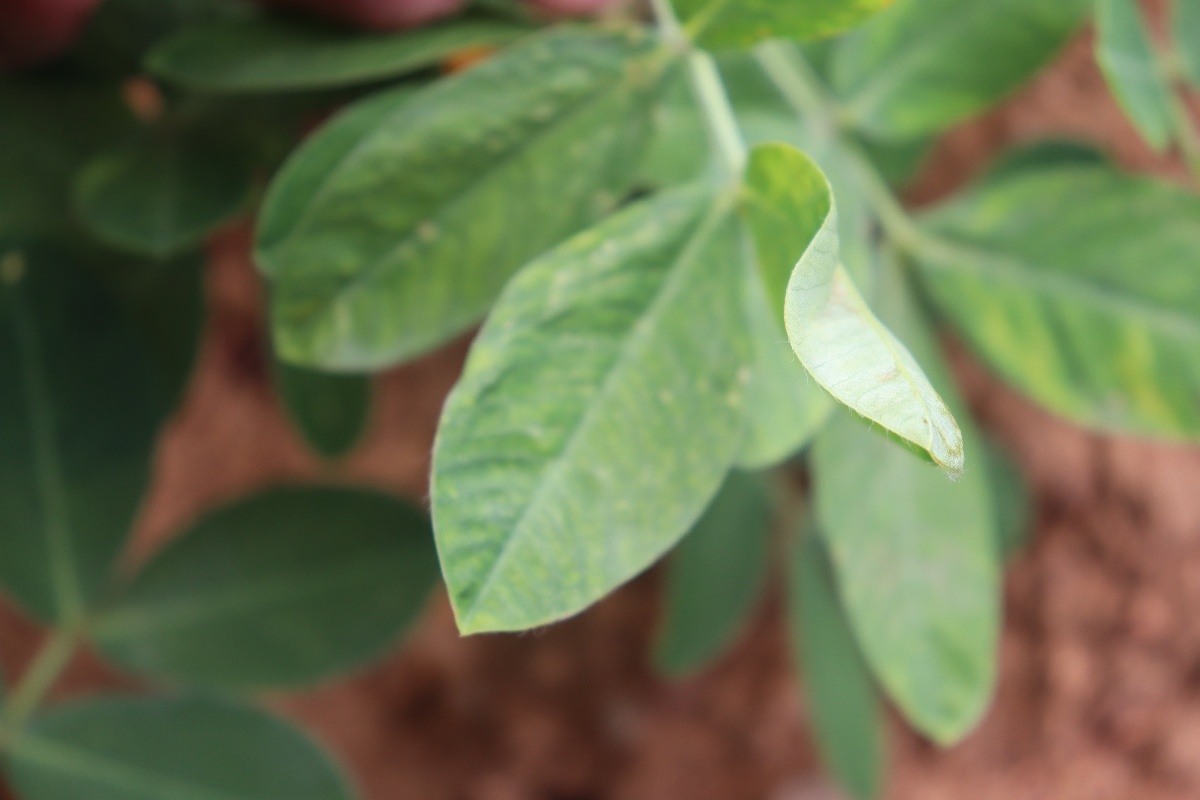
Label: healthy leaf